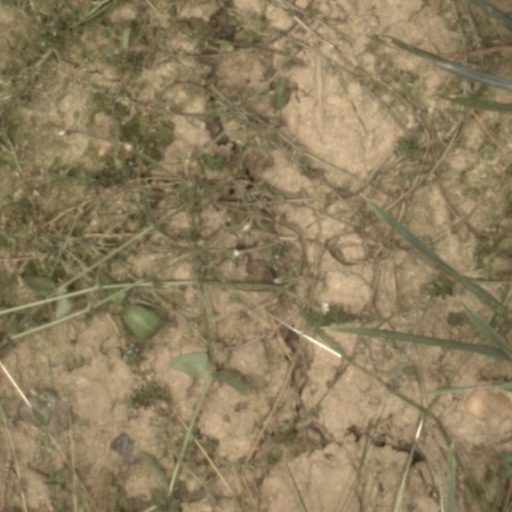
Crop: wheat